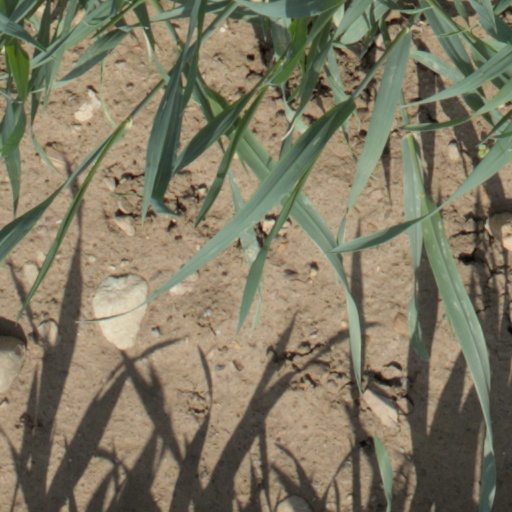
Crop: wheat